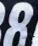
Number: 8